Dan Dugdale

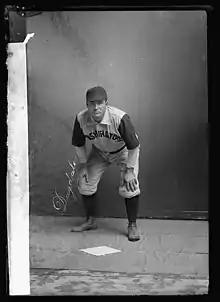
Dan Dugdale Catcher for the Washington Senators

He became involved in Seattle's real estate market and became fairly wealthy. He used his wealth to build several baseball stadiums in the Seattle area. The main stadium in Seattle bore his name until it was destroyed in 1932.